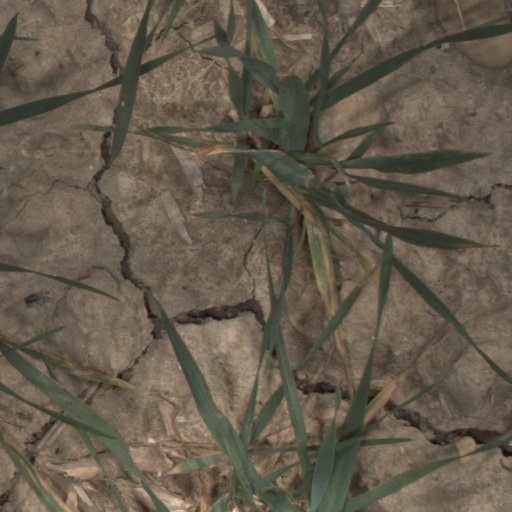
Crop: wheat